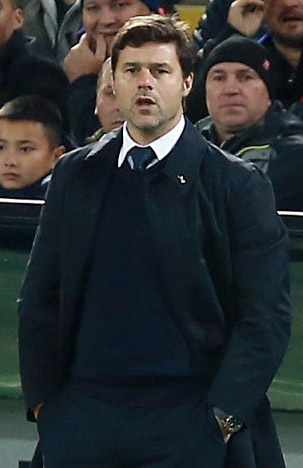
เมาริซิโอ โปเชติโน

| name = เมาริซิโอ โปเชติโน
| image = Mauricio Pochettino 2016 (cropped).jpg
| caption = โปเชติโนขณะเป็นผู้จัดการทีมสโมสรฟุตบอลทอตนัมฮอตสเปอร์|ทอตนัมฮอตสเปอร์ใน ค.ศ. 2016
| fullname = เมาริซิโอ โรเบร์โต โปเชติโน โตรเซโร
| birth_place = Murphy, Santa Fe|Murphy, อาร์เจนตินา
| position = กองหลัง#เซ็นเตอร์แบ็ก|เซ็นเตอร์แบ็ก
| youthclubs1 = ญุลส์โอลบอยส์
| years1 = 1989–1994
| clubs1 = ญุลส์โอลบอยส์
| caps1 = 153
| goals1 = 8
| years2 = 1994–2000
| clubs2 = แอร์ราเซเด อัสปัญญ็อล|อัสปัญญ็อล
| caps2 = 216
| goals2 = 11
| years3 = 2001–2003
| clubs3 = สโมสรฟุตบอลปารีแซ็ง-แฌร์แม็ง|ปารีแซ็ง-แฌร์แม็ง
| caps3 = 70
| goals3 = 4
| years4 = 2003–2004
| clubs4 = สโมสรฟุตบอลฌีรงแด็งเดอบอร์โด|บอร์โด
| caps4 = 11
| goals4 = 1
| years5 = 2004
| clubs5 = → แอร์ราเซเด อัสปัญญ็อล|อัสปัญญ็อล (ยืมตัว)
| caps5 = 21
| goals5 = 1
| years6 = 2004–2006
| clubs6 = แอร์ราเซเด อัสปัญญ็อล|อัสปัญญ็อล
| caps6 = 38
| goals6 = 1
| totalcaps = 509
| totalgoals = 26
| nationalyears1 = 1991
| nationalteam1 = ฟุตบอลทีมชาติอาร์เจนตินารุ่นอายุไม่เกิน 20 ปี|อาร์เจนตินา อายุไม่เกิน 20 ปี
| nationalcaps1 = 3
| nationalgoals1 = 0
| nationalyears2 = 1992
| nationalteam2 = ฟุตบอลทีมชาติอาร์เจนตินารุ่นอายุไม่เกิน 23 ปี|อาร์เจนตินา อายุไม่เกิน 23 ปี
| nationalyears3 = 1999–2002
| nationalteam3 = ฟุตบอลทีมชาติอาร์เจนตินา|อาร์เจนตินา
| nationalcaps3 = 20
| nationalgoals3 = 2
| manageryears1 = 2009–2012
| managerclubs1 = แอร์ราเซเด อัสปัญญ็อล|อัสปัญญ็อล
| manageryears2 = 2013–2014
| managerclubs2 = สโมสรฟุตบอลเซาแทมป์ตัน|เซาแทมป์ตัน
| manageryears3 = 2014–2019
| managerclubs3 = สโมสรฟุตบอลทอตนัมฮอตสเปอร์|ทอตนัมฮอตสเปอร์
| manageryears4 = 2021–2022
| managerclubs4 = สโมสรฟุตบอลปารีแซ็ง-แฌร์แม็ง|ปารีแซ็ง-แฌร์แม็ง
| manageryears5 = 2023–2024
| managerclubs5 = สโมสรฟุตบอลเชลซี|เชลซี
เมาริซิโอ โรเบร์โต โปเชติโน โตรเซโร (, ; เกิดวันที่ 2 มีนาคม ค.ศ. 1972) เป็นอดีตนักฟุตบอลและผู้จัดการทีมชาวอาร์เจนตินา โดยล่าสุดเคยเป็นผู้จัดการทีมสโมสรฟุตบอลเชลซี|เชลซีในพรีเมียร์ลีก
== เกียรติยศ ==
===นักฟุตบอล===
Newell's Old Boys
*Argentine Primera División|Primera División: 1990–91 Argentine Primera División|1990–91
อัสปัญญ็อล
*โกปาเดลเรย์: 1999–2000 Copa del Rey|1999–2000
ปารีแซ็ง-แฌร์แม็ง
*ยูฟ่าอินเตอร์โตโตคัพ: 2001 UEFA Intertoto Cup|2001
=== ผู้จัดการทีม ===
ทอตนัมฮอตสเปอร์
*อีเอฟแอลคัพ รองชนะเลิศ: ฟุตบอลลีกคัพ ฤดูกาล 2014–15|2014–15
*ยูฟ่าแชมเปียนส์ลีก รองชนะเลิศ: ยูฟ่าแชมเปียนส์ลีก ฤดูกาล 2018–19|2018–19
ปารีแซ็ง-แฌร์แม็ง
*กุปเดอฟร็องส์: 2020–21
*ทรอเฟเดช็องปียง: 2020
==อ้างอิง==
==แหล่งข้อมูลอื่น==
*
*
*
*
*
Navboxes|title=ตำแหน่งผู้จัดการทีม|list1=
หมวดหมู่:นักฟุตบอลชาวอาร์เจนตินา
หมวดหมู่:นักฟุตบอลทีมชาติอาร์เจนตินา
หมวดหมู่:ผู้เล่นแอร์ราเซเด อัสปัญญ็อล
หมวดหมู่:ผู้เล่นญุลส์โอลบอยส์
หมวดหมู่:ผู้เล่นสโมสรฟุตบอลปารีแซ็ง-แฌร์แม็ง
หมวดหมู่:ผู้เล่นสโมสรฟุตบอลฌีรงแด็งเดอบอร์โด
หมวดหมู่:ผู้เล่นในปริเมราดิบิซิออนเดอาร์เฆนตินา
หมวดหมู่:ผู้เล่นในลาลิกา
หมวดหมู่:ผู้เล่นในลีกเอิง
หมวดหมู่:นักฟุตบอลต่างชาติในลีกสเปน
หมวดหมู่:ผู้เล่นในโกปาอาเมริกา 1999
หมวดหมู่:ผู้เล่นในฟุตบอลโลก 2002
หมวดหมู่:ผู้จัดการทีมฟุตบอลชาวอาร์เจนตินา
หมวดหมู่:ผู้จัดการทีมแอร์ราเซเด อัสปัญญ็อล
หมวดหมู่:ผู้จัดการทีมฟุตบอลในลาลิกา
หมวดหมู่:ผู้จัดการทีมสโมสรฟุตบอลเซาแทมป์ตัน
หมวดหมู่:ผู้จัดการทีมสโมสรฟุตบอลทอตนัมฮอตสเปอร์
หมวดหมู่:ผู้จัดการทีมฟุตบอลในพรีเมียร์ลีก
หมวดหมู่:ผู้จัดการทีมสโมสรฟุตบอลปารีแซ็ง-แฌร์แม็ง
หมวดหมู่:ผู้จัดการทีมฟุตบอลในลีกเอิง
หมวดหมู่:ชาวอาร์เจนตินาเชื้อสายอิตาลี
หมวดหมู่:บุคคลจากรัฐซานตาเฟ